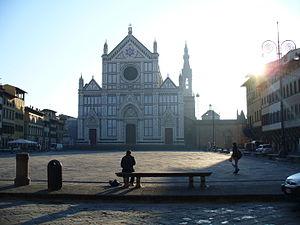
Le marathon de Florence est une épreuve de course à pied d'une distance de 42,195 km dans la ville de Florence, en Italie. La première édition a lieu en 1984.